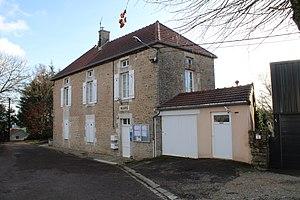
La mairie
Brennes est une commune française située dans le département de la Haute-Marne, en région Grand Est.